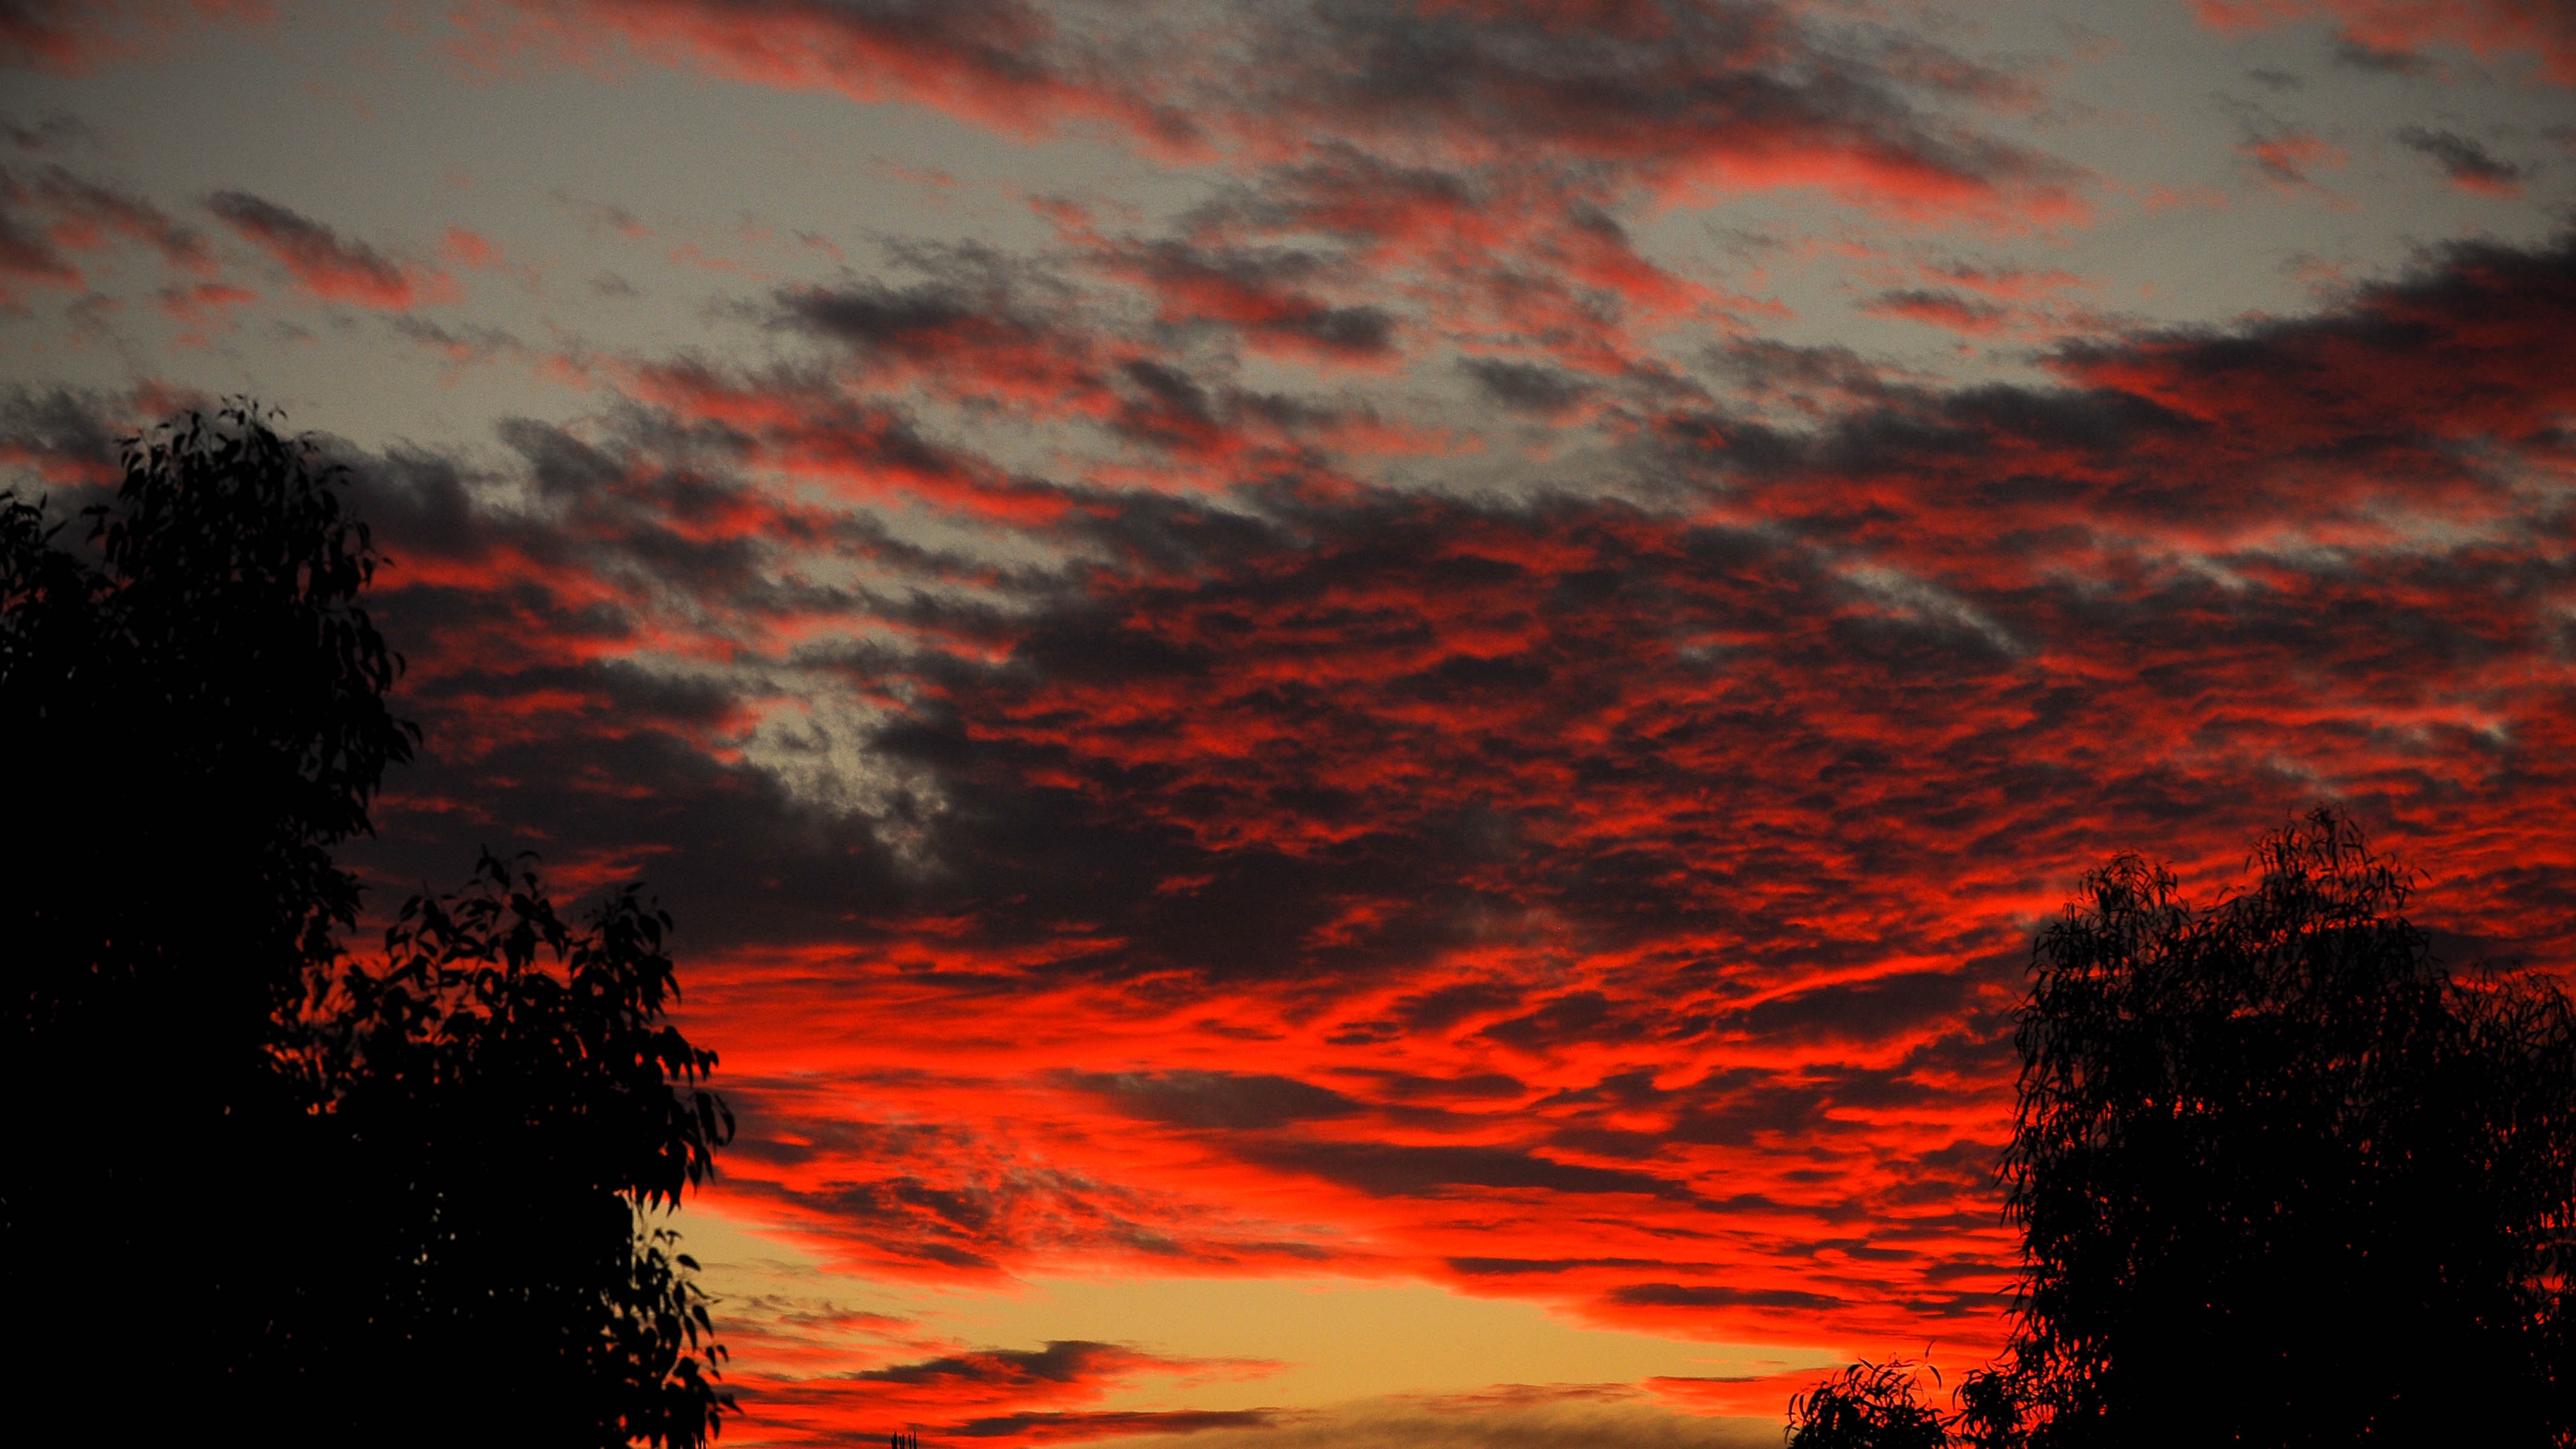
horizon, cloud, sky, sunrise, sunset, morning, dawn, atmosphere, dusk, evening, afterglow, red sky at morning